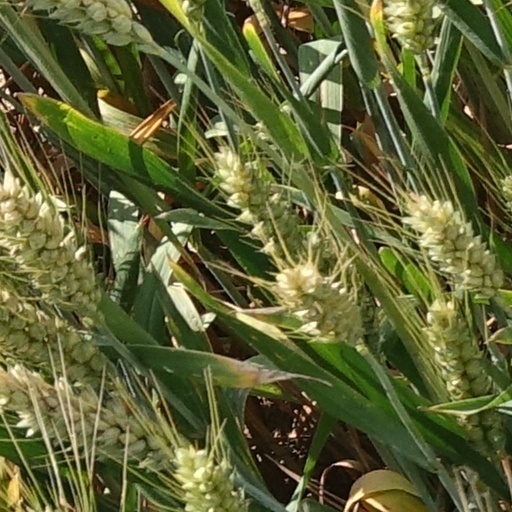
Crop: wheat